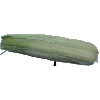
Label: Corn Husk 1